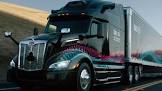
Vehicle type: Cars